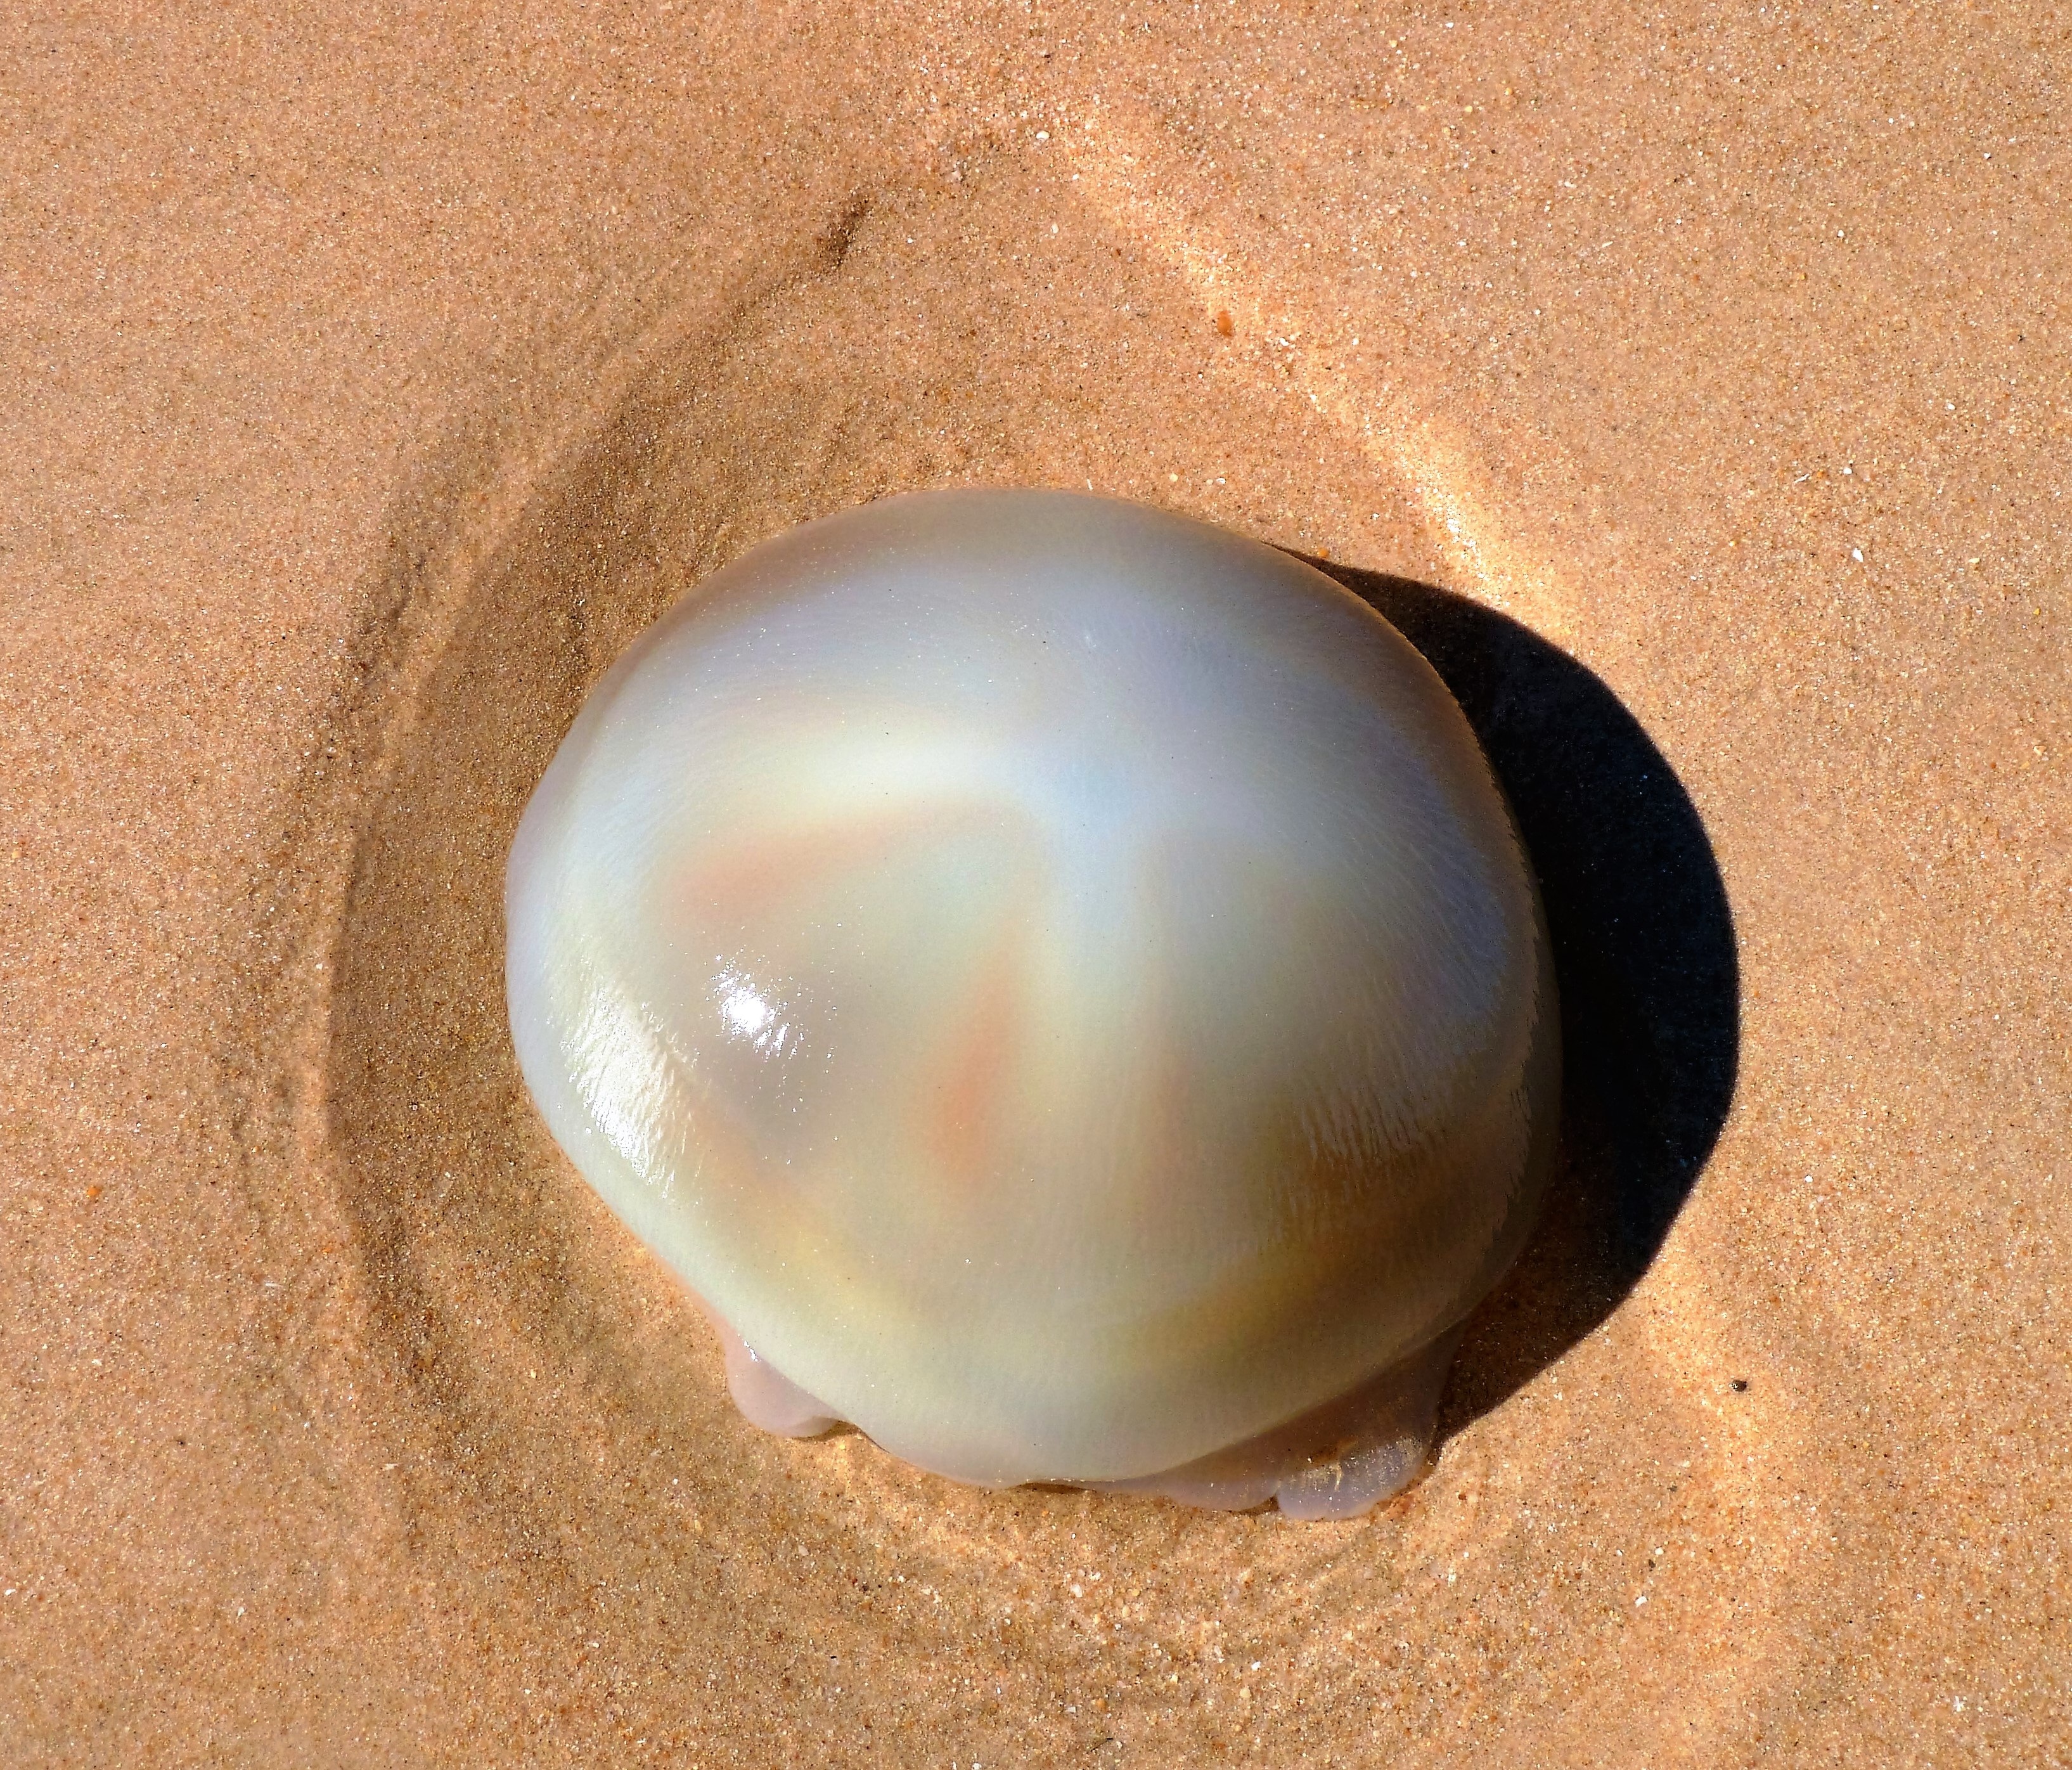
beach, nature, animal, jellyfish, material, circle, egg, close up, transparent, jewellery, eye, sphere, pearl, shape, gemstone, washed up, macro photography, fashion accessory